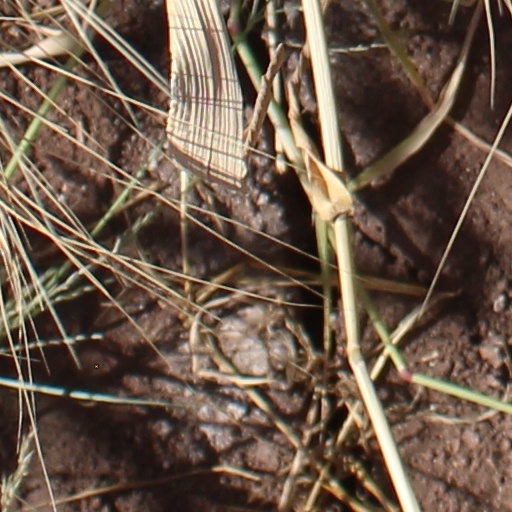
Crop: wheat